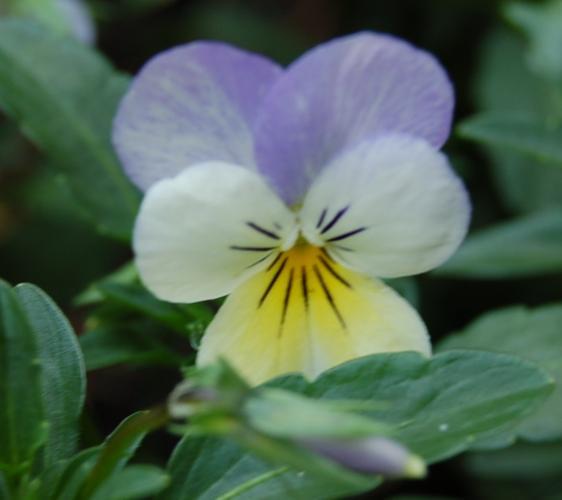
Label: wild pansy